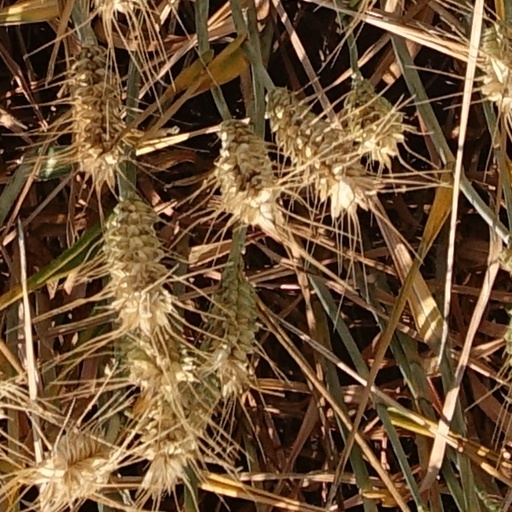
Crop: wheat